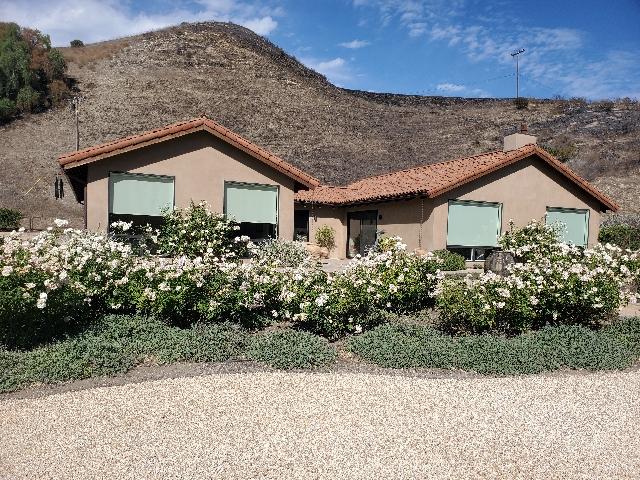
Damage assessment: no_damage